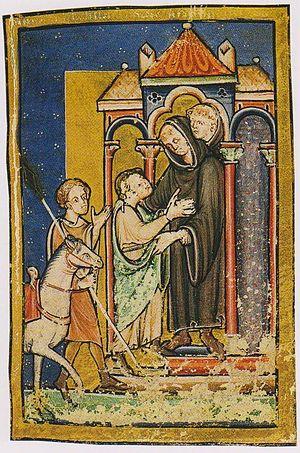
L'évangéliaire de saint Cuthbert est un évangéliaire manuscrit produit au début du VIIIᵉ siècle en Angleterre. Sa reliure en cuir ornée, particulièrement bien conservée, est le plus ancien exemple connu de reliure en Europe occidentale. Avec son format de 138 × 92 mm, c'est l'un des plus petits manuscrits anglo-saxons connus. Ses 94 folios de vélin présentent le texte latin de l'évangile selon Jean dans une écriture claire et dépourvue d'enluminures.